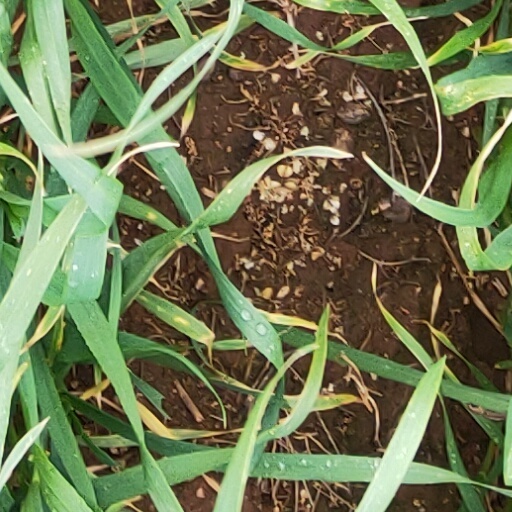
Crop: wheat